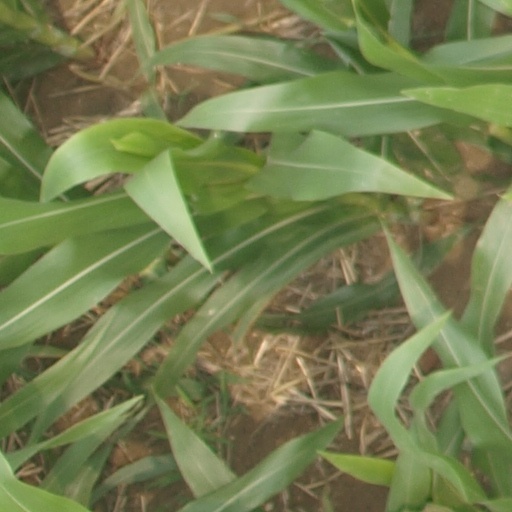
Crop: maize; corn